Israel–Malta relations

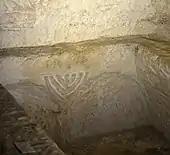
Menorah indicating the presence of Jewish burials in St. Paul's Catacombs in Rabat, Malta

The first Jew to have set foot on Malta is traditionally considered to be Paul of Tarsus, an Israelite who was from the Roman province of Judea, in modern Israel, whose ship according to the legend foundered there in 62 CE.